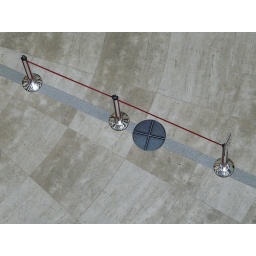
4424 / library patrons directed by red ribbon and blue compass rose